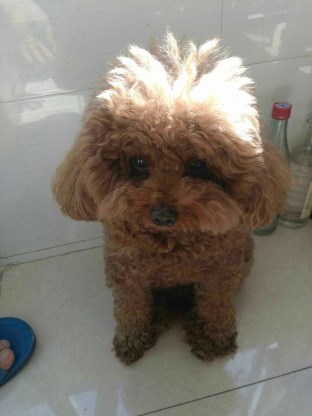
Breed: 7449-n000128-teddy